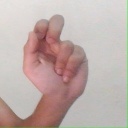
अक्षर: ढ